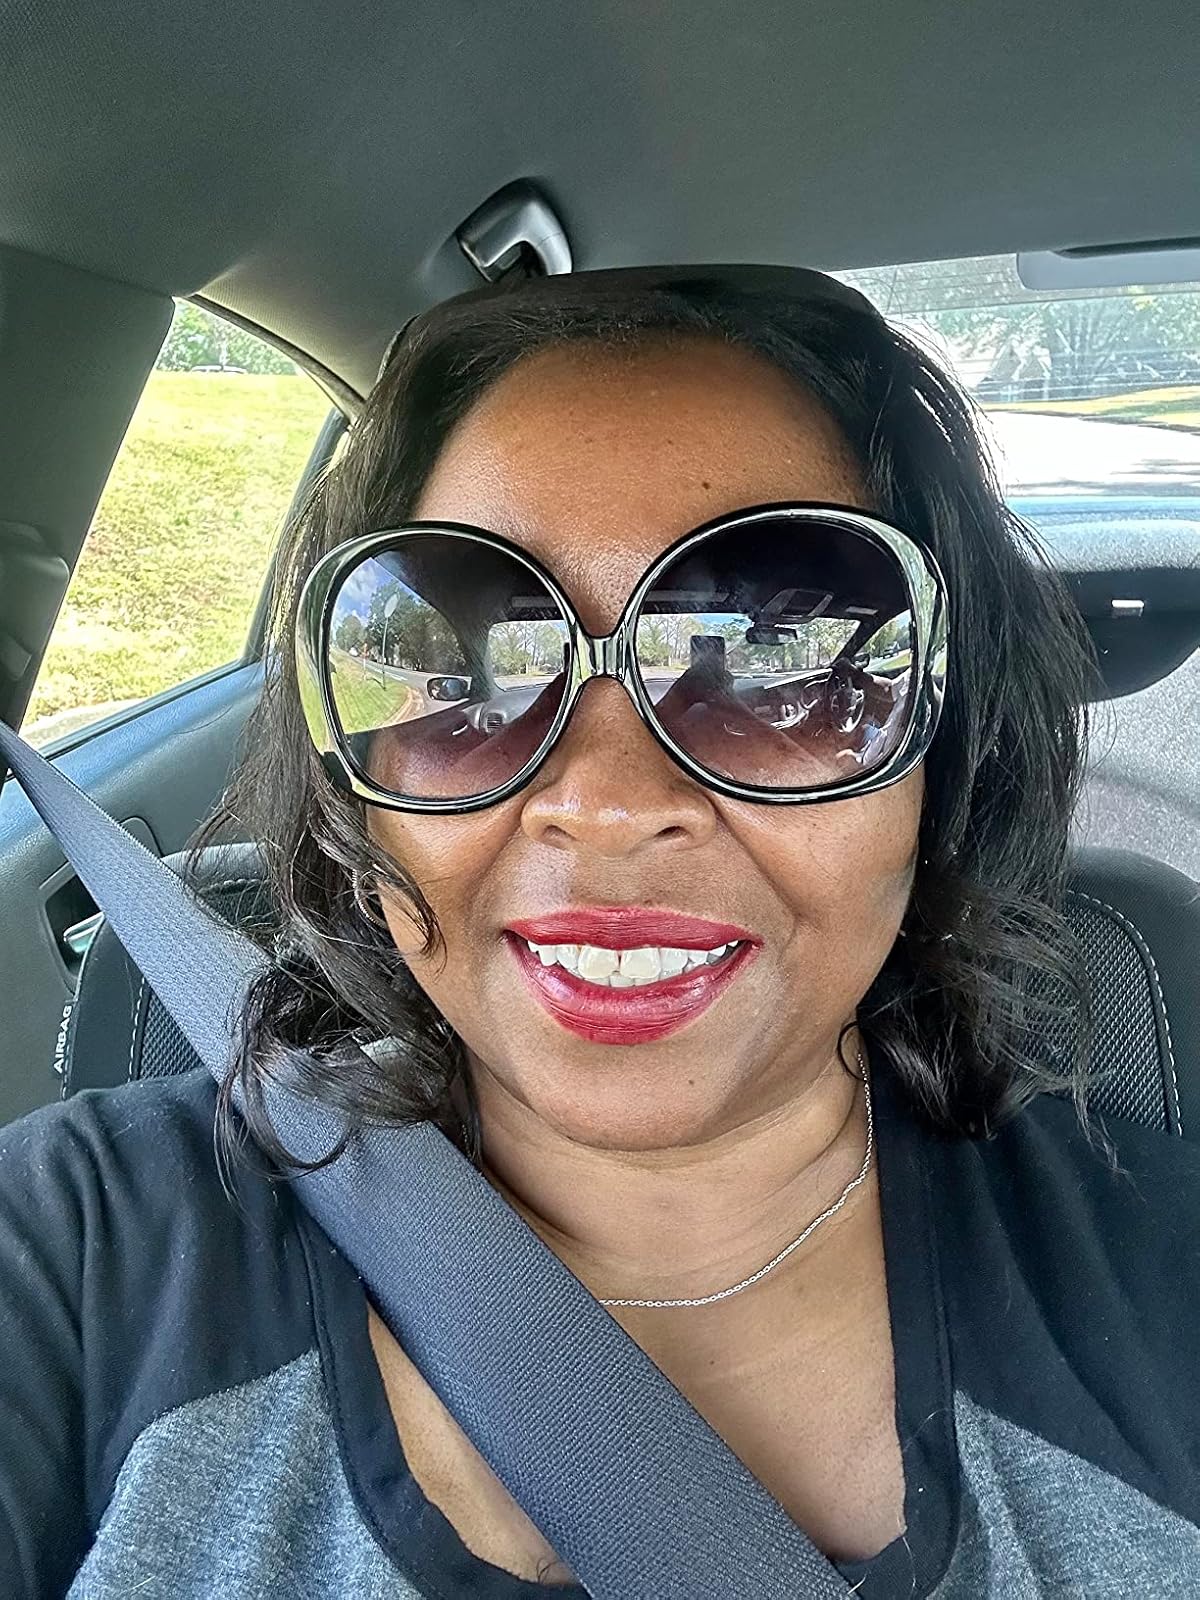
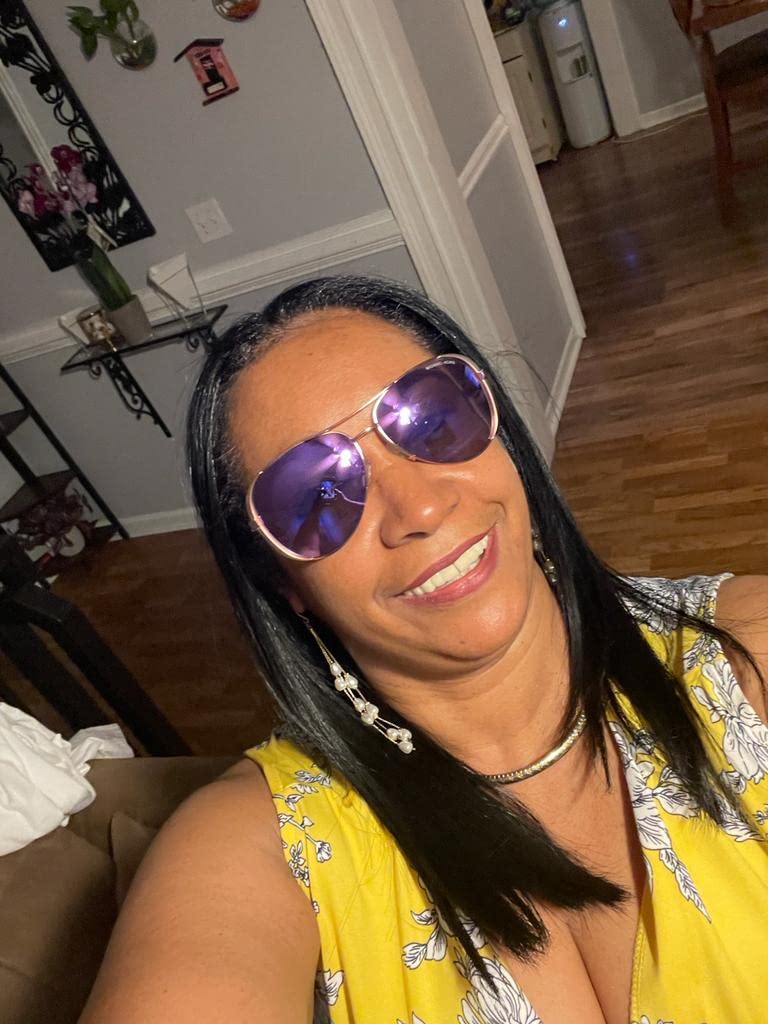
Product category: accessories_sunglasses
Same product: no